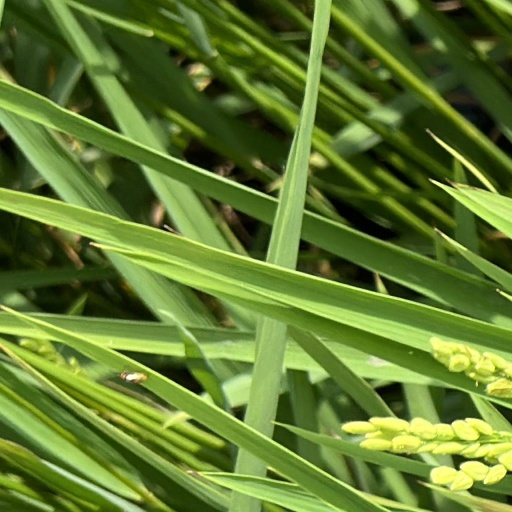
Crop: rice